Waterside Workers' Federation of Australia

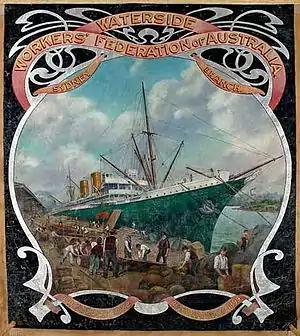
An early banner of the Sydney Branch of the Waterside Workers' Federation.

The Waterside Workers' Federation of Australia (WWF) was an Australian trade union that existed from 1902 to 1993. After a period of negotiations between other Australian maritime unions, it was federated in 1902 and first federally registered in 1907; its first general president was Billy Hughes.